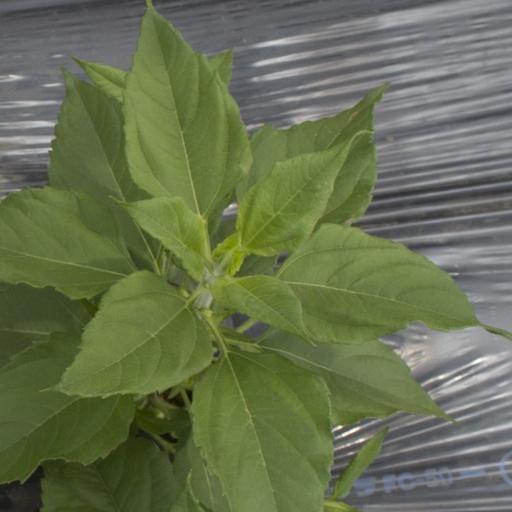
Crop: Jerusalem artichoke